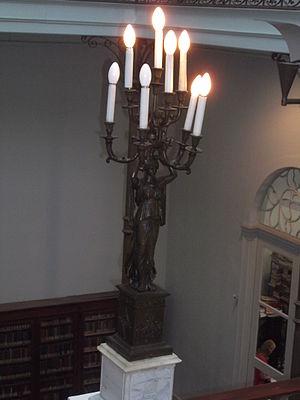
Le skeuomorphisme ou skeuomorphe est un terme formé à partir du grec skeuos et définissant un élément de design dont la forme n'est pas directement liée à la fonction, mais qui reproduit de manière ornementale un élément qui était nécessaire dans l'objet d'origine.